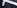
Number: 7